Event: Nepal Earthquake
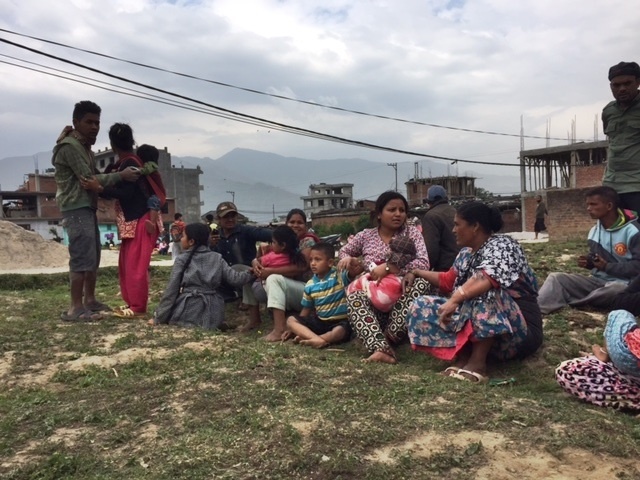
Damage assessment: damage